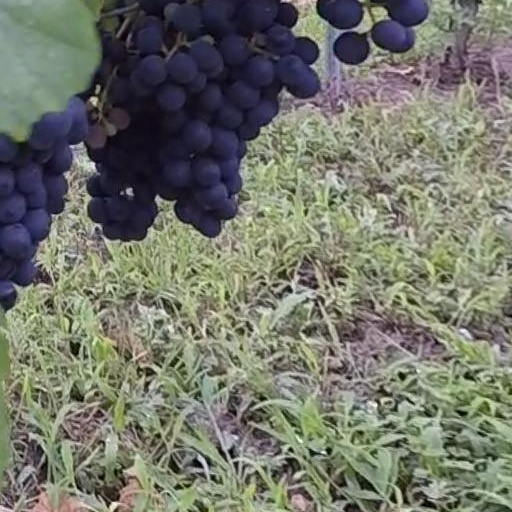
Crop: grape